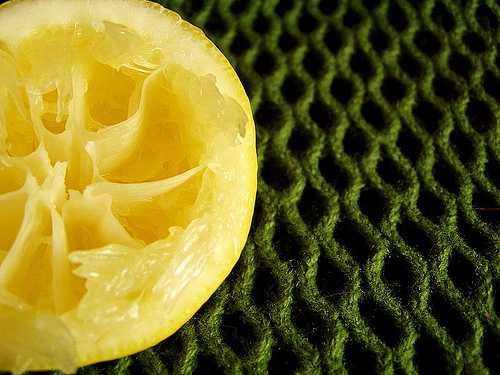
Label: Lemon